Gilberto Gil

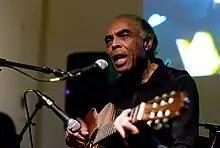
Gilberto Gil performing in 2007

When he went back to Bahia in 1972, Gil focused on his musical career and environmental advocacy work. He released "Expresso 2222" the same year, from which two popular singles were released. Gil toured the United States and recorded an English-language album as well, continuing to release a steady stream of albums throughout the 1970s, including "Realce" and "Refazenda." In the early 1970s Gil participated in a resurgence of the Afro-Brazilian afoxé tradition in Carnaval, joining the Filhos de Gandhi ("Sons of Gandhi") performance group, which only allowed black Brazilians to join. Gil also recorded a song titled "Patuscada de Gandhi" written about the Filhos de Gandhi that appeared on his 1977 album "Refavela". Greater attention was paid to afoxé groups in Carnaval because of the publicity that Gil had provided to them through his involvement; the groups increased in size as well. In the late 1970s he left Brazil for Africa and visited Senegal, Ivory Coast, and Nigeria. He also worked with Jimmy Cliff and released a cover of "No Woman, No Cry" with him in 1980, a number one hit that introduced reggae to Brazil.